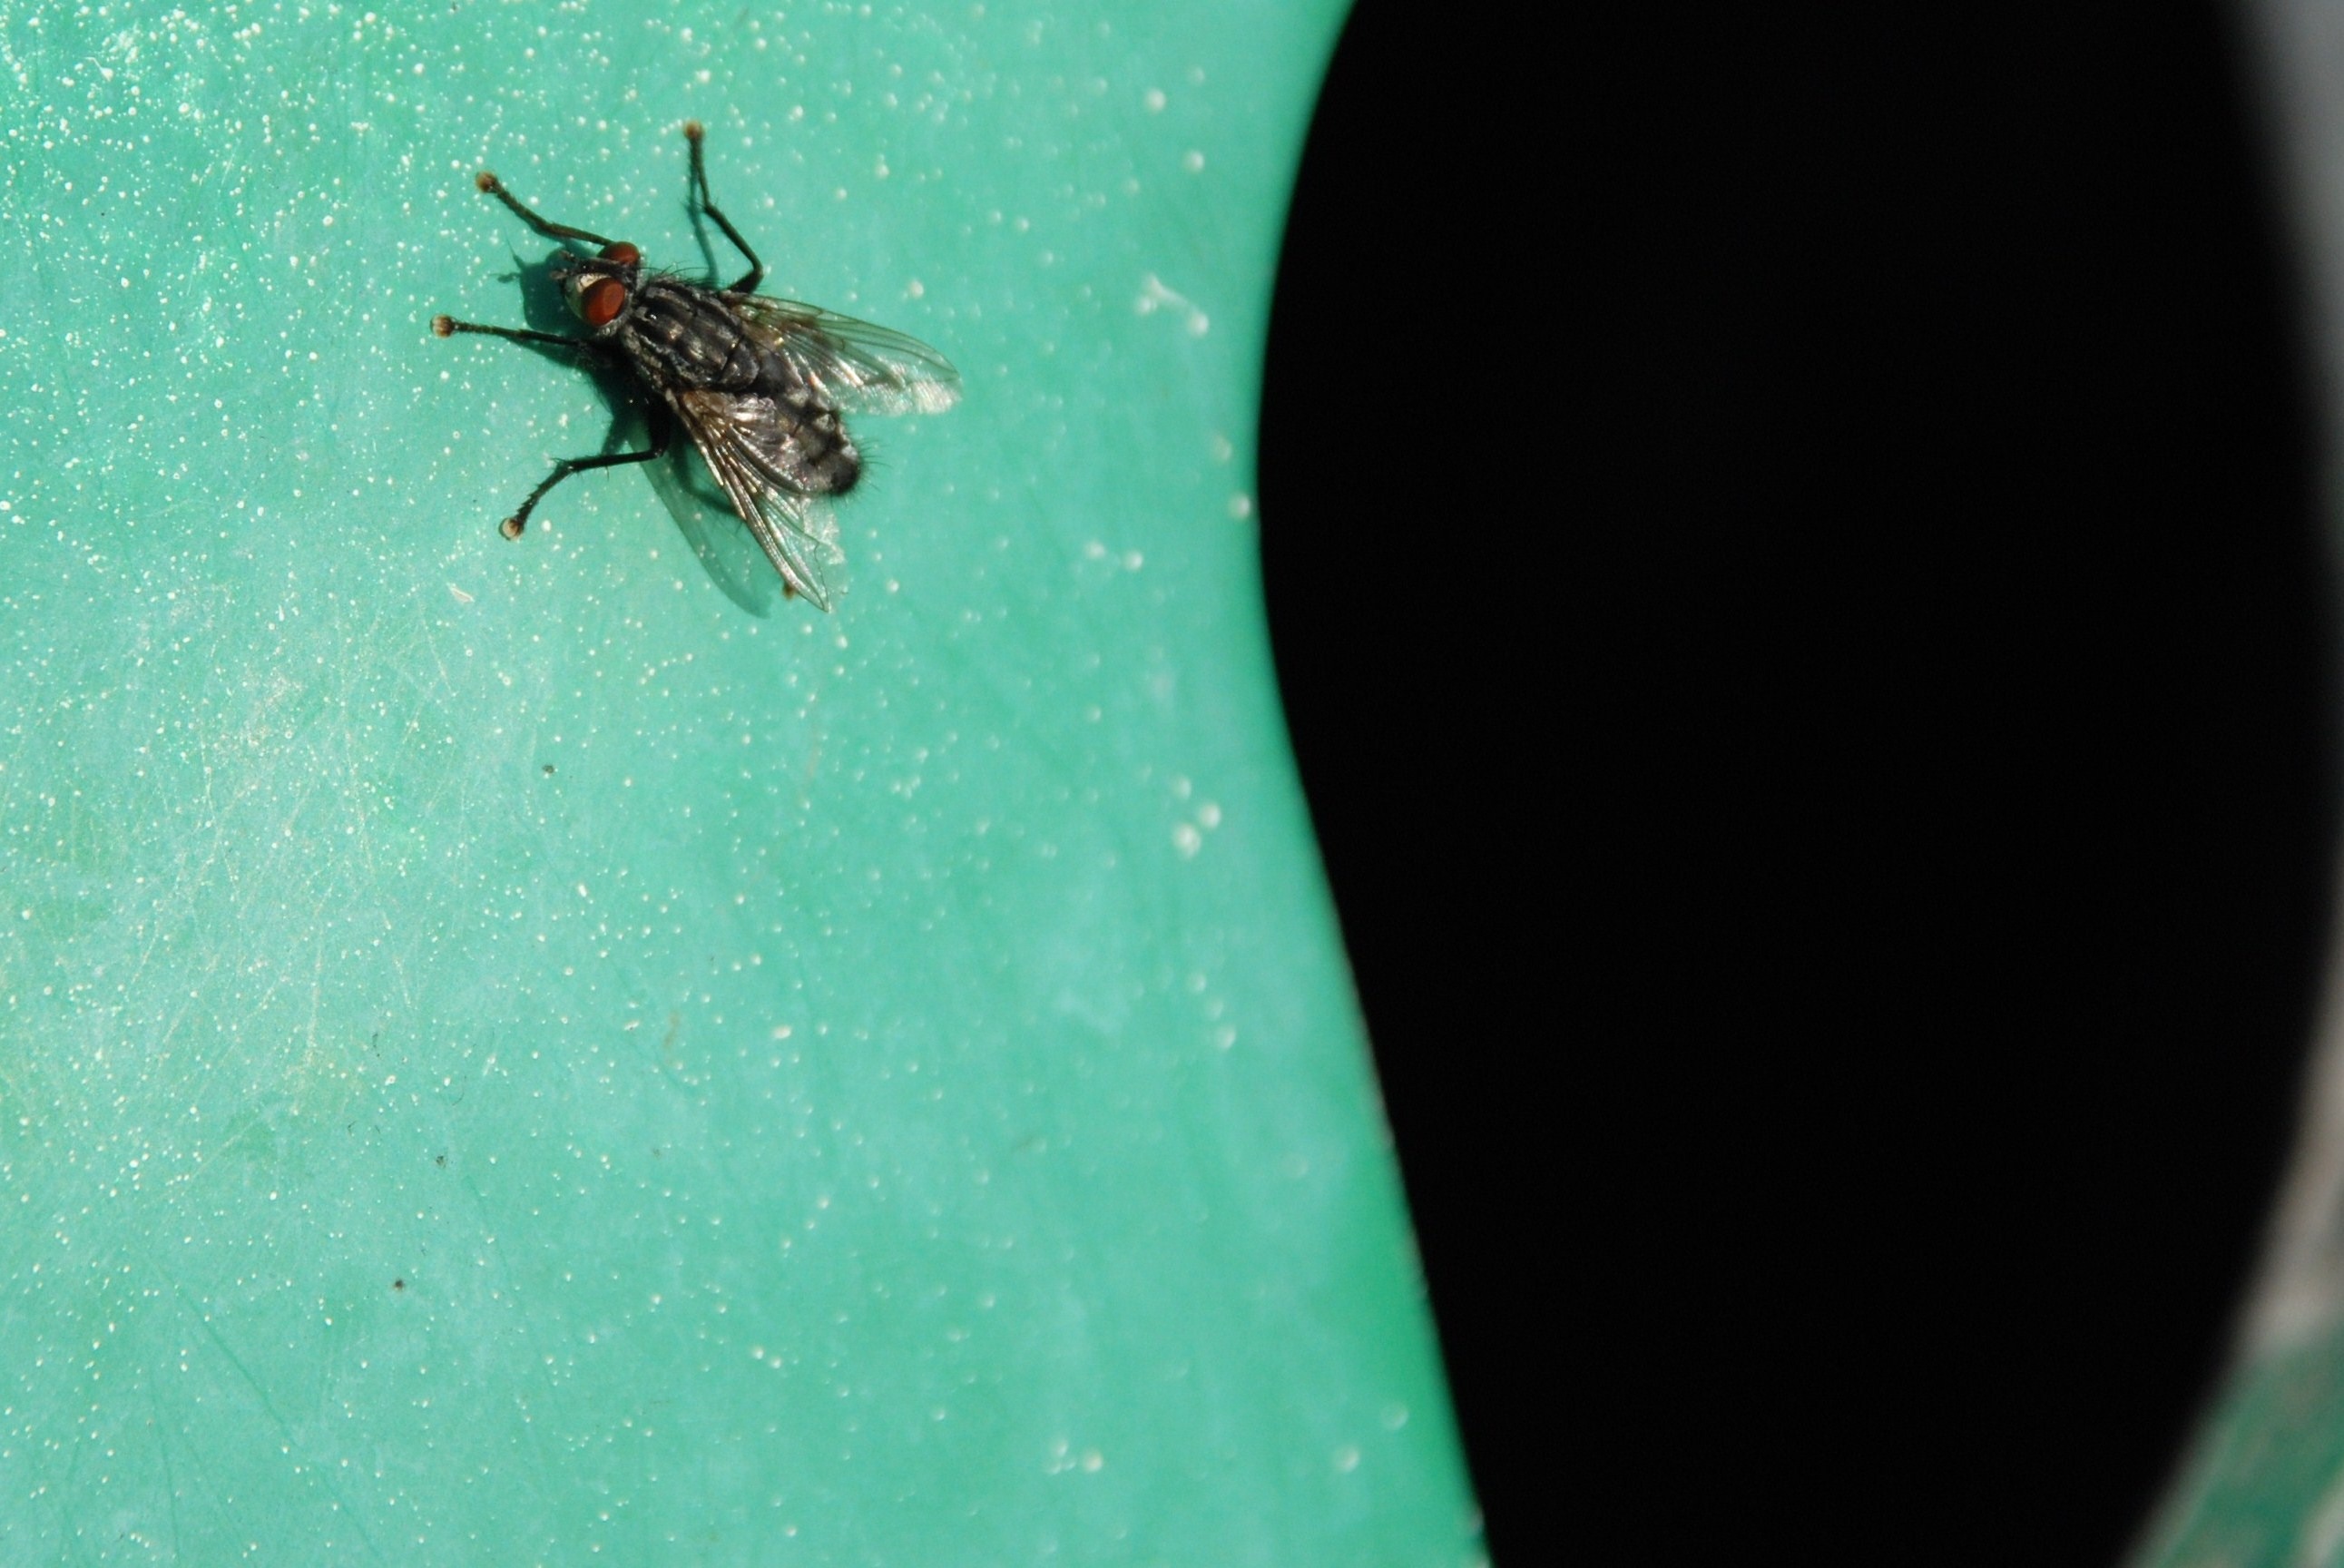
photography, fly, green, insect, biology, sitting, bug, fauna, invertebrate, pest, macro photography, disease, vermin